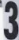
Number: 3